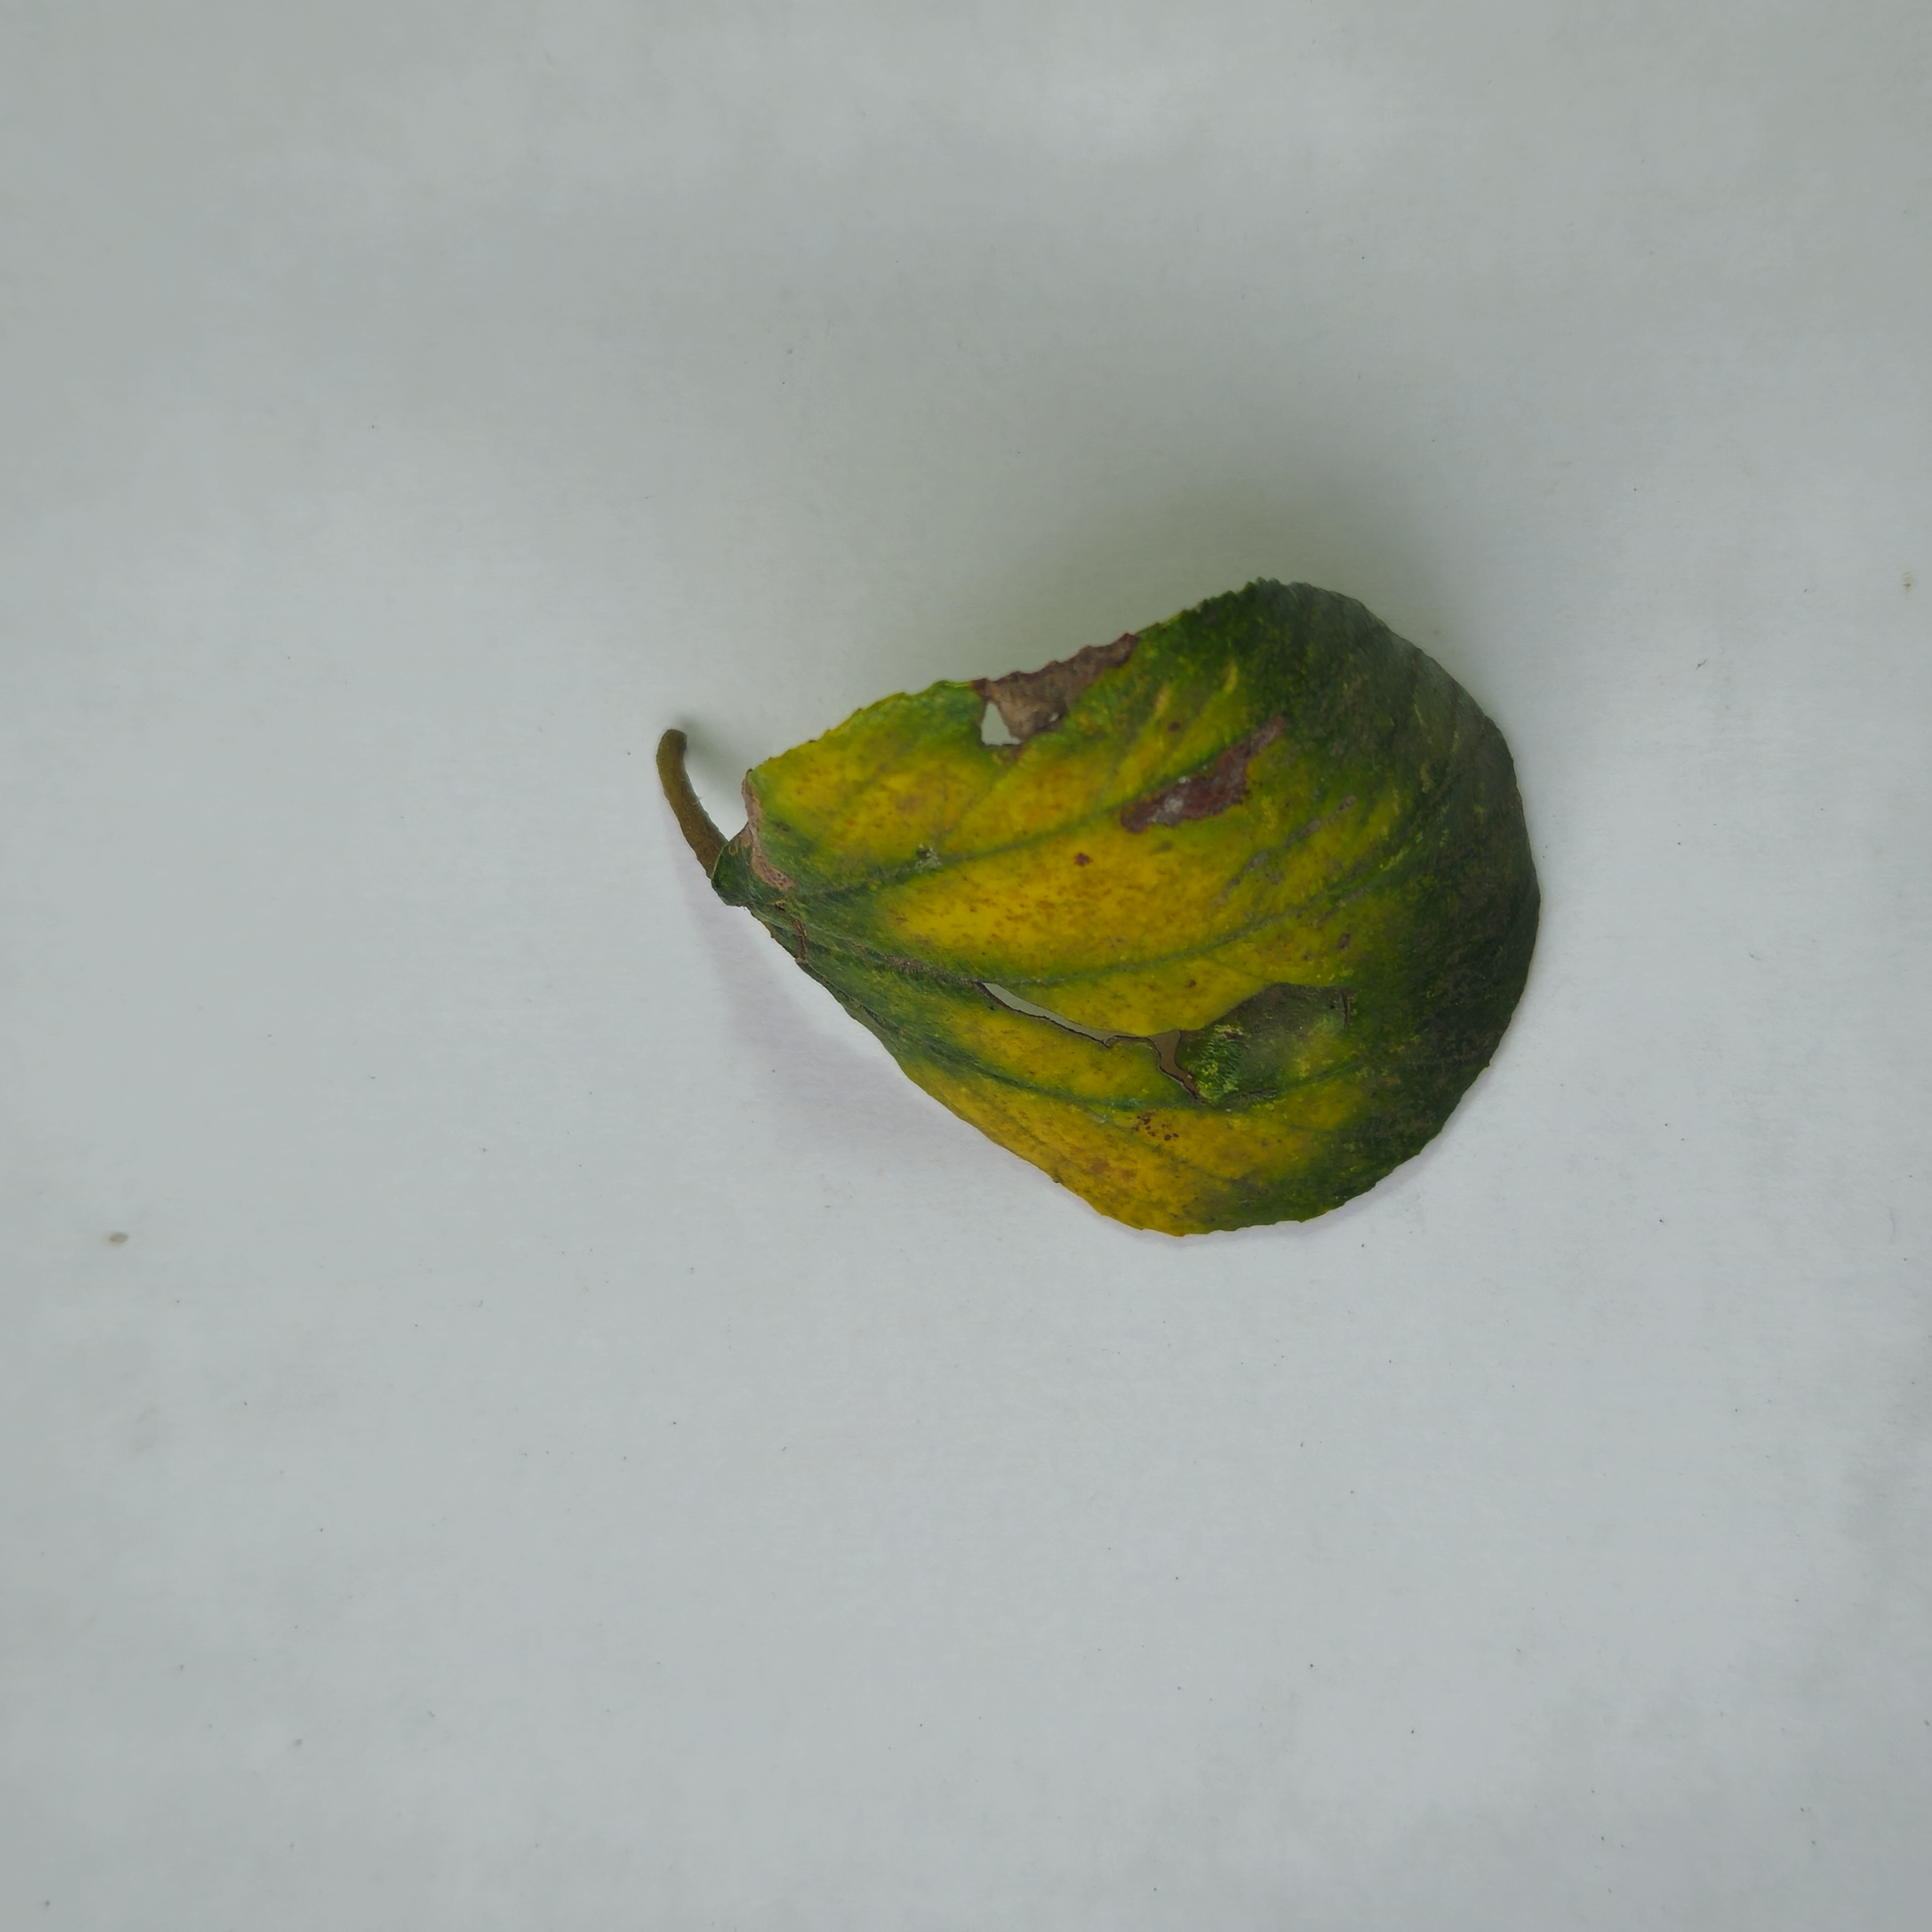
Label: Yellow